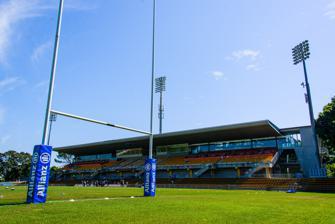
Building: Leichhardt Oval
Country: Australia
Year built: 1934
Stadium in Leichhardt New South Wales, Australia Leichhardt Oval "Eighth wonder of the world" Location Mary St, Leichhardt, New South Wales 2040 Coordinates 33°52′7″S 151°9′17″E / 33.86861°S 151.15472°E / -33.86861; 151.15472 Capacity 20,000 Record attendance 23,000 ( South Sydney vs Cronulla-Sutherland , 12 August 1981) Surface Grass Opened 1934 Tenants Balmain Tigers ( NSWRL/ARL/NRL ) (1934–1994, 1997–1999) Wests Tigers (NRL) (2000–present) Sydney Olympic FC ( NSL ) (1993–1996) A.P.I.A. Leichhardt Tigers ( NSL ) (1991–1992) Sydney Tigers (2009–present) Balmain-Ryde Eastwood Tigers ( NSW Cup ) Sydney Stars ( NRC ) (2014–2015) Sydney FC ( A-League ) (2018–2022) NSW Waratahs ( Super Rugby ) (2022) Leichhardt Oval is a rugby league and soccer stadium in Lilyfield, New South Wales , Australia. It is currently one of three home grounds for the Wests Tigers National Rugby League (NRL) team, along with Campbelltown Stadium and Western Sydney Stadium . Prior to its merger with the Western Suburbs Magpies , it was the longtime home of the Balmain Tigers , who used the ground from 1934–1994 and 1997–1999. It was named after Ludwig Leichhardt . As of July 2012, Leichhardt Oval is the most played-on Australian professional rugby league ground in active use in the National Rugby League , having hosted 794 games since Balmain played its first game at the ground against Western Suburbs in Round 1 of the 1934 NSWRFL season , held on ANZAC Day , Wests winning the game 18-5. Balmain's first win at the ground came in the very next game of the 1934 season with a 27-13 win over University . History Leichhardt Oval was first used as a rugby league football ground in 1934 and became the home ground of the Balmain Tigers. The ground underwent a major overhaul during the 1970s when the configuration of the ground was changed (from east-west to north-south) and lighting installed. As it was one of the few rugby league grounds with lighting and was located close to the city, Leichhardt Oval began to be used for non-Balmain games such as the pre-origin interstate games between NSW and Queensland (Leichhardt was originally preferred to the Sydney Cricket Ground for interstate games from 1978 due to dwindling crowds in an era when NSW dominated the contests. Also, unlike the SCG at the time, Leichhardt had lights allowing for night games). On 16 June 1981, Leichhardt Oval hosted the last interstate game between NSW and Qld played under the old 'State of Residence' rules before the permanent move to the now familiar State of Origin series . The game, which attracted only 6,268 fans, saw the Steve Rogers captain NSW, with Qld Origin players John Ribot , Paul McCabe and Rod Morris in the side, win a surprisingly competitive game 22–9. Playing that night were some of the stars of the game at the time including: Chris Anderson , Noel Cleal , Steve Mortimer , Ray Price and Les Boyd (NSW), coached by Ted Glossop , and Mal Meninga , Gene Miles , Chris Close and Wally Lewis (Qld), who were captain-coached by Arthur Beetson . From 1974, with the ground having lights for night football, Leichhardt was also used as the base of the NSWRL's annual mid-week competition , hosting most of the games and all Finals from 1974 until 1986 before the Final was moved to the new Parramatta Stadium in 1987 . The last Mid-week Final held at Leichhardt was the 1986 National Panasonic Cup Final , with the Parramatta Eels defeating Balmain 32–16. On 4 August 1985, a crowd of 21,707 set a then Balmain Tigers ground attendance record for a Round 22 clash in the 1985 Winfield Cup against the St. George Dragons , won 17–15 by St. George. This remained the Tigers attendance record for only four years until beaten by the 22,750 who attended the Round 22 match against Penrith in 1989 . Balmain left the ground after the 1994 NSWRL season when they moved to Parramatta Stadium as part of an identity change to the Sydney Tigers. The move was not popular with supporters however and the club returned to Leichhardt for the 1997 season, with the Balmain name returning. Balmain played their final game as a stand-alone team in 1999 when they defeated Parramatta 20–10 in appalling conditions. The ground then became one of the home grounds of the new Wests Tigers team. Leichhardt Oval Today (2000–present) The ground remains a venue for high level rugby league in Australia although it currently holds only five NRL games a year. This decision to reduce the number of games is mainly financial and related to issues such as ground capacity, corporate facilities, and financial incentives to play games at Bankwest Stadium and ANZ Stadium . Ironically for a ground once prized for its lighting, the cost of playing night games is another factor as the current lighting is not considered acceptable. In spite (or perhaps because) of its antiquated facilities, Leichhardt Oval is beloved by Tigers fans especially those who formerly supported Balmain. Match attendances are usually close to or at capacity. Attempts to improve facilities are underway with the goal to return Leichhardt to its place as a top level rugby league venue. In 2007, the New South Wales Government announced it would provide finance to help in the redevelopment of the ground. Previously it had provided a loan to match grants made from Leichhardt Council and the Balmain Football Club. A group known as Stop the Rot aims to revamp the ground into a first class sporting venue. A.P.I.A. Leichhardt Tigers were renamed Sydney Tigers before the start of the 2009 New South Wales Premier League, and moved their home ground from Lambert Park back to Leichhardt Oval, for the first time in over a decade. A-League club Sydney FC also played a pre-season friendly against rivals Central Coast Mariners on 6 June 2009. The stadium continues to host pre-season games for Sydney teams, friendly games for Australian national youth teams and FFA Cup games. In 2011 Lambert Park received a major upgrade that installed a synthetic pitch, which has seen higher profile matches moved to the Oval as professional teams prefer not to risk injury on a non-natural surface. On 21 November 2009, Leichhardt Oval hosted 2 matches in a double-header of the W-League . Sydney FC took on Perth Glory while after that Melbourne Victory played the Central Coast Mariners . During 2009, the thirty-year lease of Leichhardt Oval by the Wests Tigers Franchise, came to an end. In 2009, the Keith Barnes Stand and Norm Robinson Stand were named in honour of Balmain Tigers greats, Keith Barnes and Norm Robinson . From 2005 until 2012, it was home of the Balmain-Ryde Eastwood Tigers (an amalgamation between Balmain and the old Sydney Metropolitan League side Ryde Eastwood ), who played in the New South Wales Cup competition. From 2013 until 2017, the club joined forces with the Western Suburbs Magpies, and formed the Wests Tigers (just like the first grade competition). From 2018 onwards, Wests Tigers changed their reserves team to the Western Suburbs Magpies. This NSW Cup club now shares its home games between Leichhardt Oval and Campbelltown Stadium. The Australian rugby union football team Sydney Stars , a joint venture between the Sydney University and Balmain rugby clubs, announced Leichhardt Oval as its home ground in the National Rugby Championship (NRC). On 28 June 2015, the laneway at Leichhardt Oval was named "Laurie's Lane" in honour of former long-time Balmain Tigers fan Laurie Nichols. On 22 June 2019, two Rugby League Test matches were played at Leichhardt Oval, with Fiji playing Lebanon in game one, with Papua New Guinea and Samoa playing in the second game. On 29 September 2019, the St. George Illawarra Dragons played the Sydney Roosters in the first standalone NRL Women's Premiership match to be played in Australia. On 6 August 2022, Leichhardt Oval hosted St Ignatius College Riverview v St Joseph’s College Hunters Hill for the GPS rugby union competition. The game was to be played at Riverview, however, it was relocated to Leichhardt Oval due to the expected crowd of 15,000. Near the end of the match the railing of a small grandstand collapsed and several spectators were injured. Attendance record The stadium has a nominal capacity of 20,000. However, its recorded highest crowd figure is 23,000, which occurred for the 1981 Tooth Cup Final between South Sydney and Cronulla . The Wests Tigers' highest attendance at the venue is 22,877, which was set on 24 July 2005 as the Tigers defeated South Sydney 42–20. The highest recorded crowd for a Balmain Tigers game is 22,750. This record was set on 27 August 1989, for a Round 22 NSWRL game against the Penrith Panthers , won 33–6 by the Grand Final bound Tigers. Proposed upgrades In June 2024, a AU$40 million upgrade of Leichhardt Oval was announced by the Federal and New South Wales Governments as well as the Inner West Council. Seating capacity is to be increased via a new grandstand at the northern end as well as refurbishments undertaken on the existing spectator facilities and upgrades to the players changerooms. The funding was helped by fan campaigns such as "Save Leichhardt Oval". Gallery Scoreboard N.C. (Latchem) Robinson Stand Wayne Pearce Hill and Scoreboard Wayne Pearce Hill and Seating Field From Player Tunnel Field from media area Leichhardt Oval Interstate matches List of interstate matches played between New South Wales and Queensland at Leichhardt Oval. Game# Date Result Attendance Notes 1 13 June 1978 NSW def. Qld 28–12 14,278 First interstate game in Sydney ever played at a suburban ground 2 5 June 1979 NSW def. Qld 35–20 4,502 1979 Interstate series 3 27 May 1980 NSW def. Qld 17–7 1,368 1980 Interstate series 4 16 June 1981 NSW def. Qld 22–9 6,268 1981 Interstate series. Last interstate game played under the State of Residence rules until 1994. Midweek Cup Finals Leichhardt Oval played host to 13 Amco Cup / Tooth Cup / KB Cup / Panasonic Cup Finals between 1974 and 1986. Game# Date Result Attendance 1 21 August 1974 Western Division def. Penrith 6–2 2 20 August 1975 Eastern Suburbs def. Parramatta 17–7 3 18 August 1976 Balmain def. North Sydney 21–7 4 17 August 1977 Western Suburbs def. Eastern Suburbs 6–5 5 16 August 1978 Eastern Suburbs def. St George 16–4 21,000 6 15 August 1979 Cronulla-Sutherland def. Combined Brisbane 22–5 7 20 August 1980 Parramatta def. Balmain 8–5 8 12 August 1981 South Sydney def. Cronulla-Sutherland 10–2 23,000 9 11 August 1982 Manly-Warringah def. Newtown 23–8 10 10 August 1983 Manly-Warringah def. Cronulla-Sutherland 26–6 11 15 August 1984 Combined Brisbane def. Eastern Suburbs 12–11 12 5 June 1985 Balmain def. Cronulla-Sutherland 14–12 15,000 13 4 June 1986 Parramatta def. Balmain 32–16 References